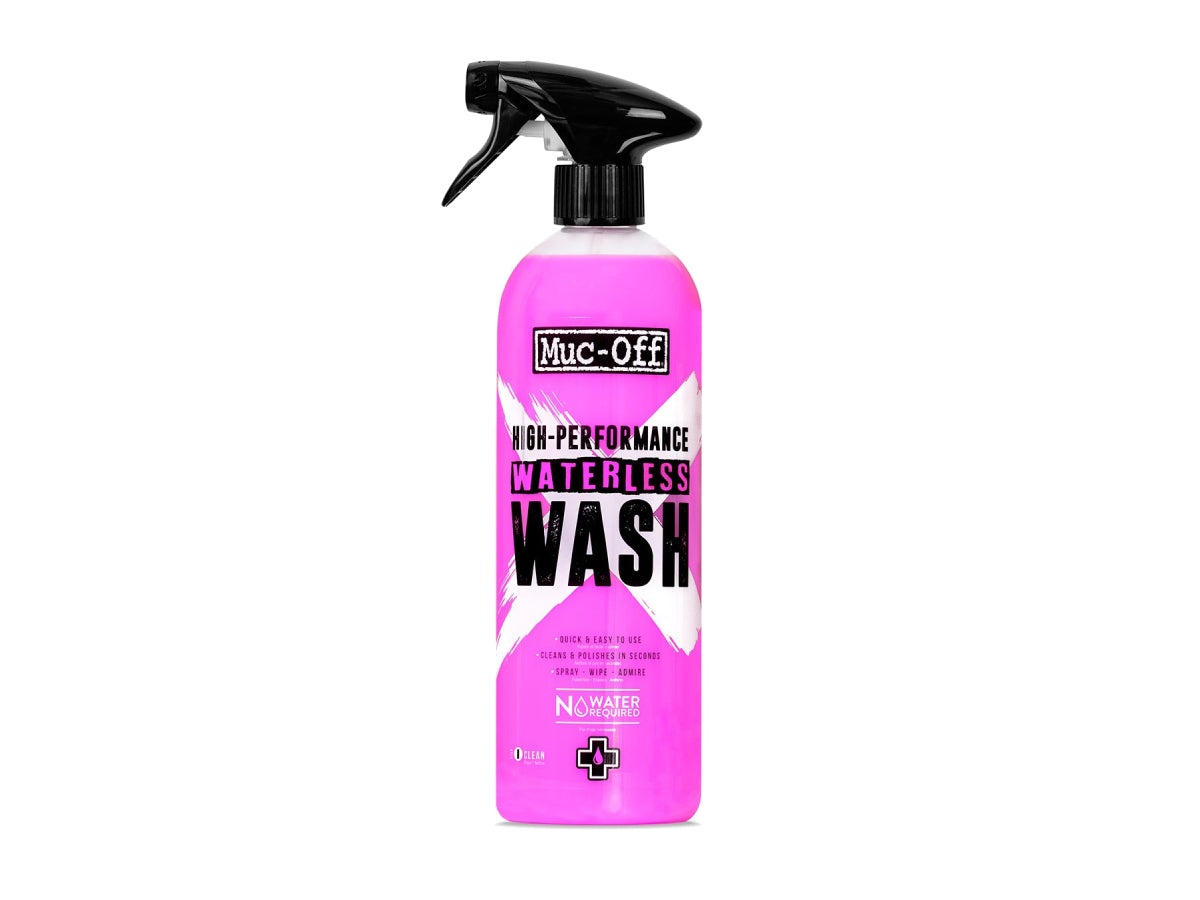
Muc-Off High Performance Waterless Wash 750ml
Cleans and polishes in one application No need for water, just wipe down Long lasts lustre No residual dust or streaks Non-sticky finish Powder free Suitable to use on bicycles, motorcycles, cars & R.V's Safe to use on Carbon Fibre
Brand: Muc-Off
Category: Vehicles & Parts > Vehicle Parts & Accessories > Vehicle Maintenance, Care & Decor > Vehicle Cleaning > Car Wash Solutions > Waterless Washes